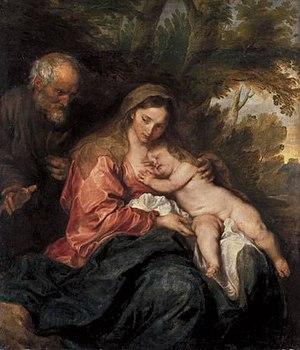
La Sainte Famille est le nom donné à la famille formée par Jésus de Nazareth et ses parents, Marie et Joseph. Elle est citée en exemple par l'Église catholique pour toutes les familles catholiques.